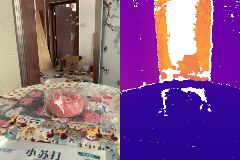
Label: donut